Dowel

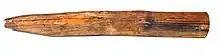
Hand cut 8" dowel, c1840

The word "dowel" was used in Middle English; it appears in Wycliffe's Bible translation (circa 1382–1395) in a list of the parts of a wheel: "...and the spokis, and dowlis of tho wheelis..."